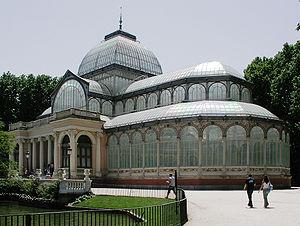
Alberto de Palacio, de son nom complet Paz Martin Alberto de Palacio y Elissague, né à Sare le 24 janvier 1856 et mort le 18 mai 1939, est un ingénieur et architecte espagnol.
Le Crystal Palace était un vaste palais d'exposition en fonte et verre d'abord édifié à Hyde Park pour abriter la Great Exhibition de 1851, la première des expositions universelles. Il fut par la suite démonté et reconstruit, sous une forme agrandie, au sud de Londres, dans le quartier qui porte encore son nom. Il brûla en 1936. Le Crystal Palace fut un haut lieu touristique, qui attirait une population issue de tous milieux sociaux. Sa technique de construction en éléments standardisés préfigure celle de la préfabrication en architecture.
Ricardo Velázquez Bosco est un architecte et archéologue espagnol. Ses travaux les plus connus sont situés à Madrid, où il a créé des œuvres telles le Palais de cristal, le Palacio de Velázquez et l'édifice du Ministère de l'Agriculture. Il a également dirigé des travaux à la Mosquée-cathédrale de Cordoue.